Pickering, North Yorkshire

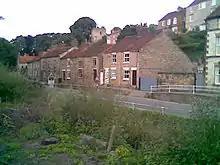
Part of the Conservation Area showing the castle behind

Pickering Castle is situated at the edge of the moors. It is a classic, well-preserved example of an early motte and bailey castle refortified in stone during the 13th and 14th centuries, centred upon a shell keep crowning an impressive motte. There is an exhibition in the chapel.